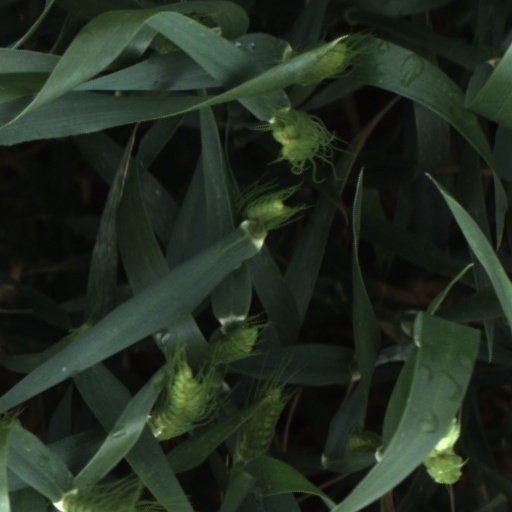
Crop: wheat